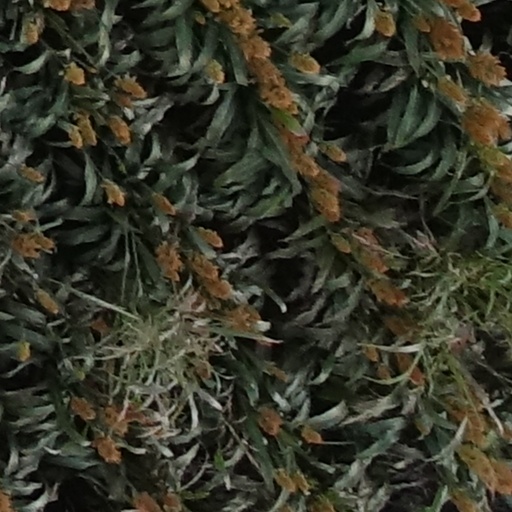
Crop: sorghum